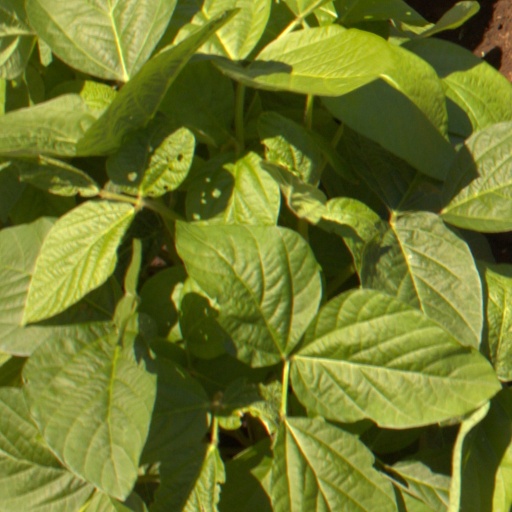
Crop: soybean